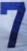
Number: 7